Breaking Home Ties (film)

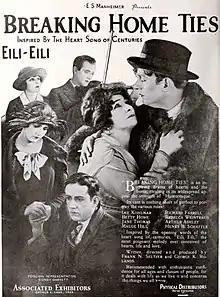

Breaking Home Ties is a 1922 American silent drama film directed by George K. Rolands and Frank N. Seltzer and starring Lee Kohlmar, Rebecca Weintraub and Jane Thomas. It centers on Russian Jewish immigrants in Manhattan's Lower East Side.